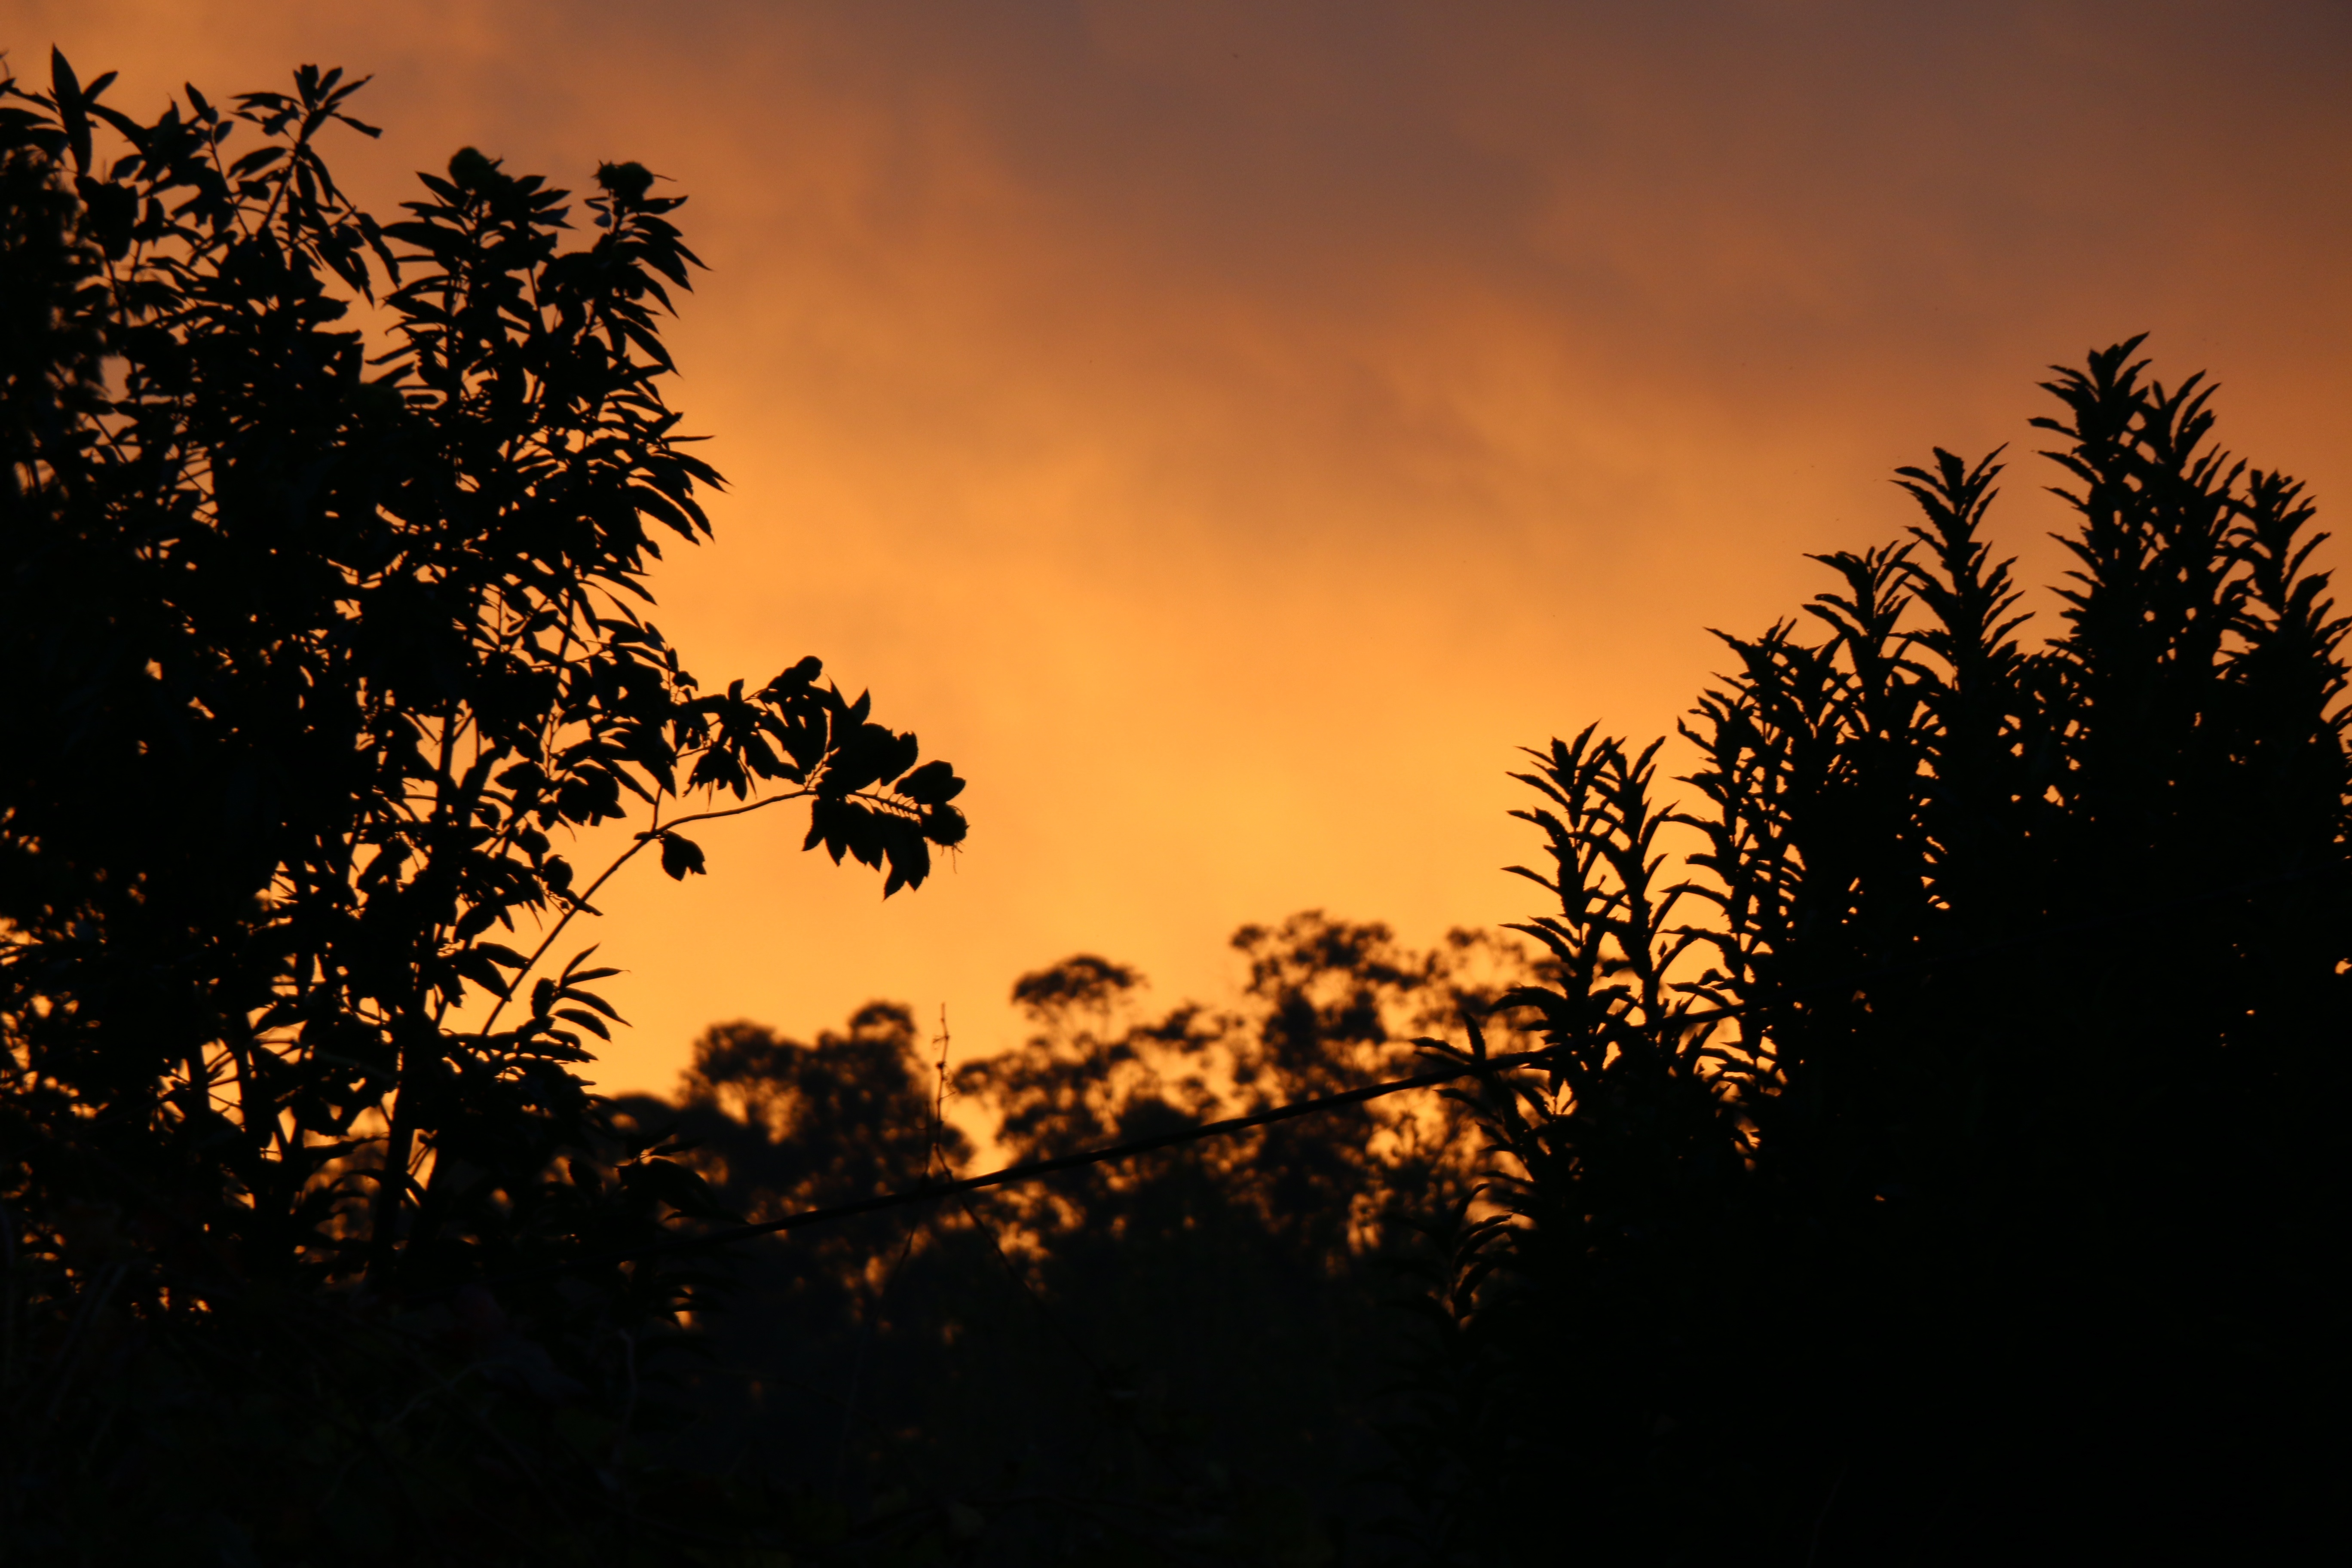
tree, nature, branch, silhouette, cloud, sky, sun, sunrise, sunset, sunlight, morning, leaf, dawn, atmosphere, dusk, evening, darkness, atmospheric phenomenon